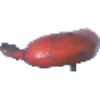
Label: Banana Red 1